Sant'Antonio Abate, Cerami

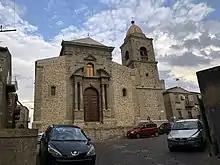
Church facade and bell-tower

A church we see today was apparently erected in circa 1623, but likely at the location of an older church that had been erected in the early 16th century under the patronage of the feudal owner of the town, the Baron Vincenzo Gerolamo Rosso. In 1600, the confraternity of San’Antonio Abate was founded, and still remains attached to this church. In 1774, a bid for the interior stucco decoration was awarded to Giuseppe Sciacchitano of Capizzi. In 1854, a new bell tower was designed and built by Ambrogio Castellana. The facade has a protruding portico with a broken tympanum and a horizontal frieze along the second story with floral decorations.